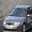
Label: automobile